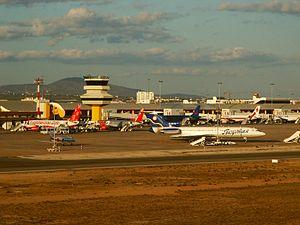
L'aéroport de Faro, est situé à environ 7 km de Faro au Portugal. Le trafic 2007 a atteint 5,5 millions de passagers, ce qui classe Faro au second rang des aéroports portugais après Lisbonne-H. Delgado.